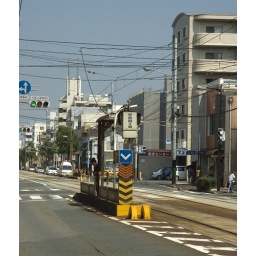
street car station.Ujina 3-chome, near Kiyoko's Hiroshima City